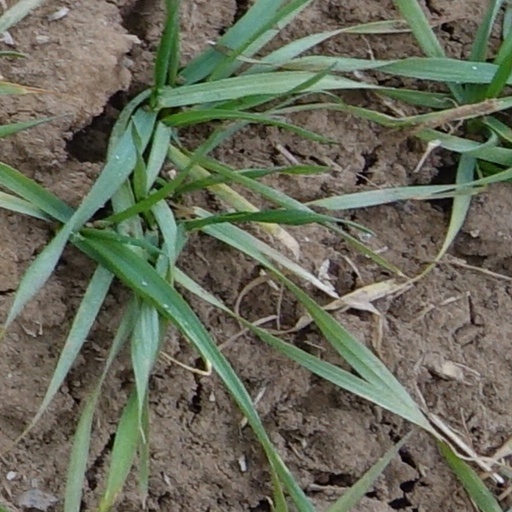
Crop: wheat